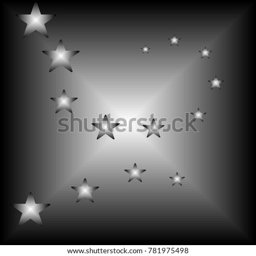
new year , shining stars in the background